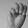
ASL letter: M